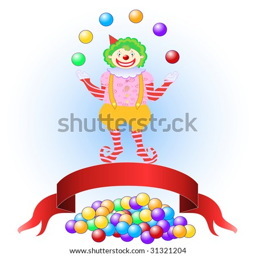
vector illustration of clown juggling colorful balls .